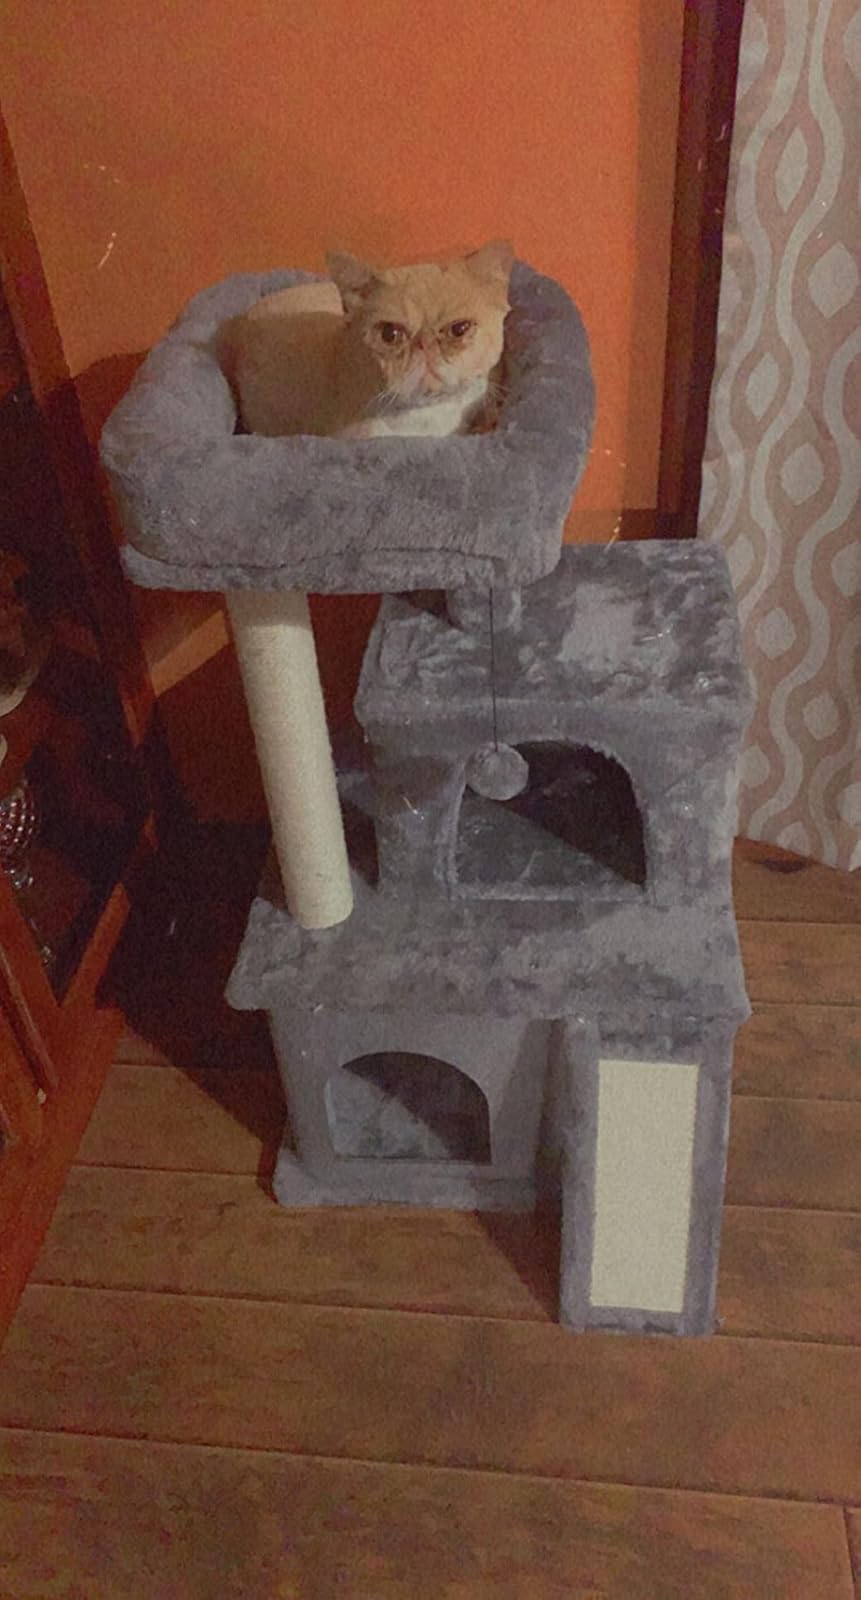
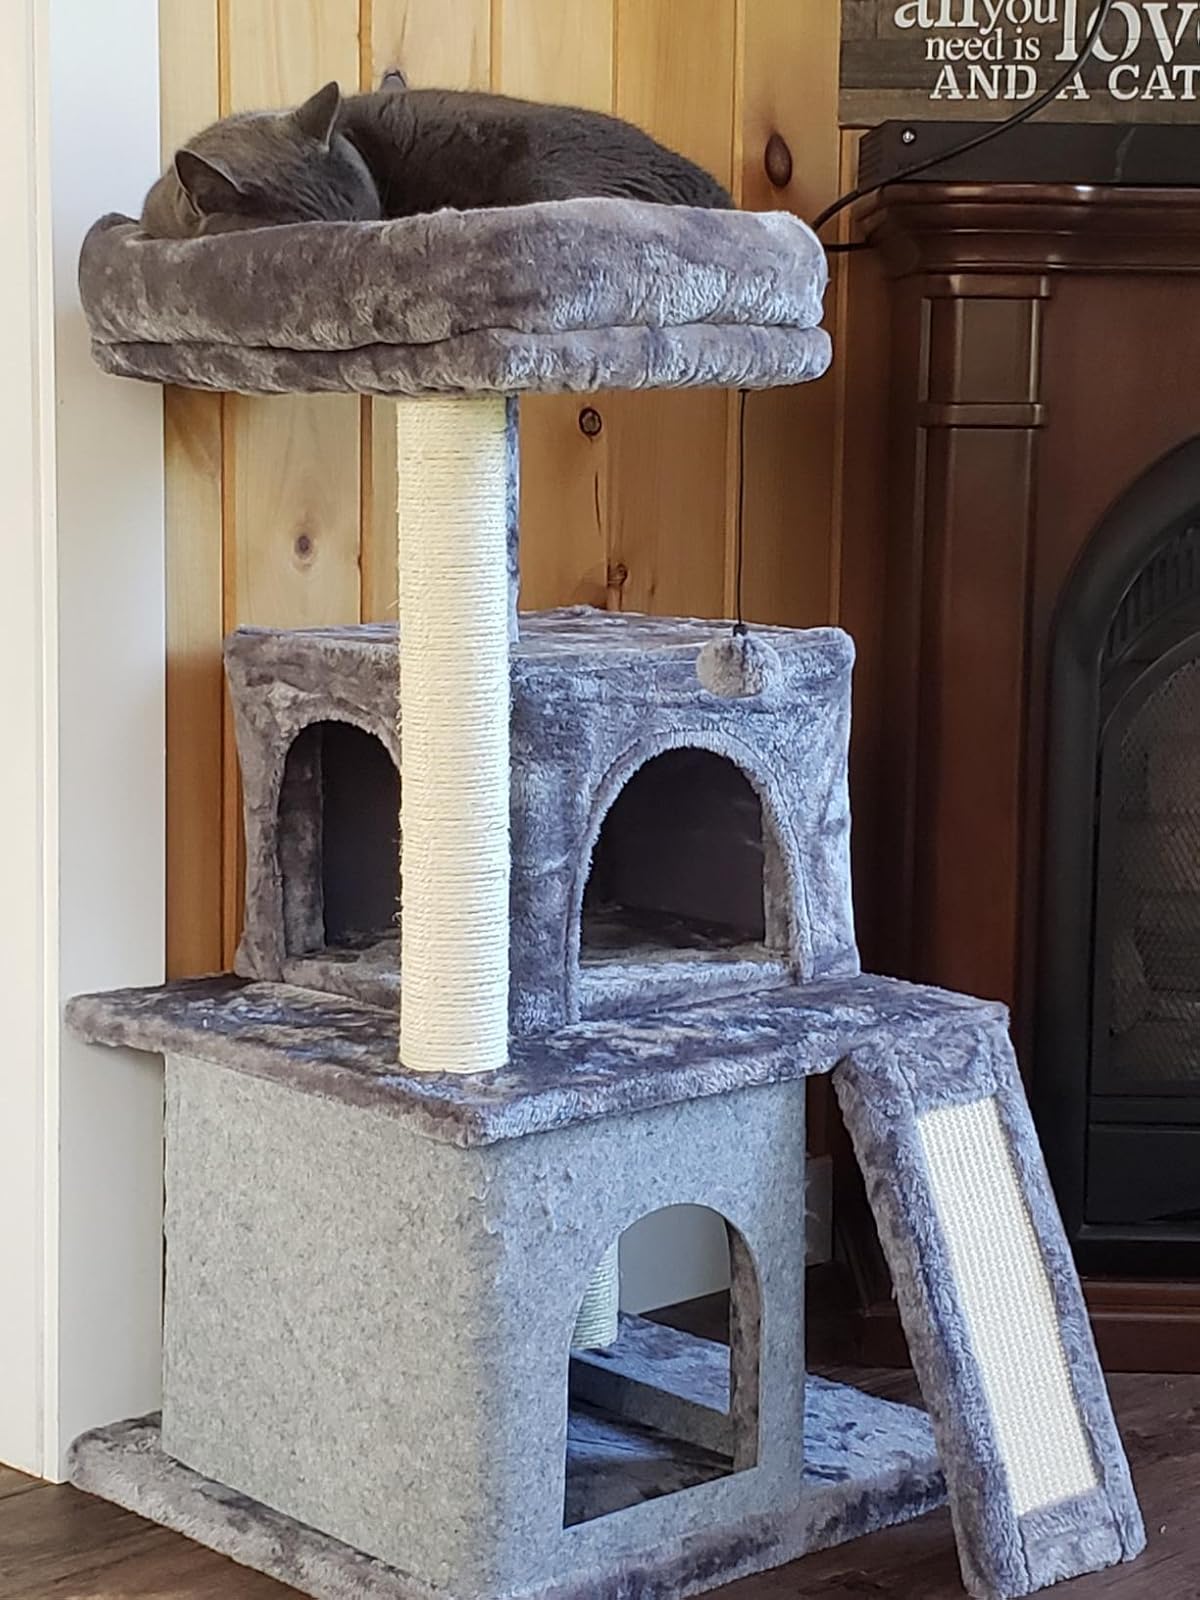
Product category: items_cat tree
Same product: yes